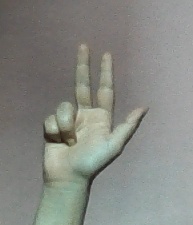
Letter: al